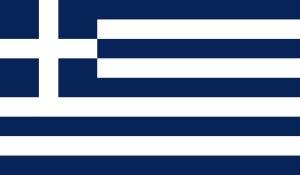
Le Crocodile est un projet de film comique français inabouti de Gérard Oury, d'après un scénario du même, de sa fille Danièle Thompson et de Josy Eisenberg. Gérard Oury tente de réaliser son projet de 1974 à 1976 avec, dans le rôle principal, Louis de Funès, puis de 1979 à 1980, avec l'acteur britannique Peter Sellers.
La Grèce, aussi appelée Hellas ou francisé en Hellade, en forme longue la République hellénique, est un pays d’Europe du Sud. D'une superficie de 131 957 km² pour un peu moins de onze millions d'habitants, le pays partage des frontières terrestres avec l’Albanie, la Macédoine du Nord, la Bulgarie et la Turquie et des frontières maritimes avec l'Albanie, l'Italie, la Libye, l'Égypte et la Turquie. La mer Ionienne à l'ouest et la mer Égée à l'est, parties de la mer Méditerranée, encadrent le pays dont le cinquième du territoire est constitué de plus de 9 000 îles et îlots dont près de 200 sont habités. De plus, 80 % de son territoire est constitué de montagnes dont la plus haute est le mont Olympe, dont le sommet culmine à 2 917 mètres.
La dictature des colonels est le nom donné au pouvoir politique en place en Grèce de 1967 à 1974, qui provoqua l’exil du roi Constantin II, monté sur le trône en 1964. Cette dictature est issue du coup d'État de la junte, alors dominée par Geórgios Papadópoulos.